1977 NBA draft

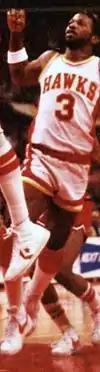
Eddie Johnson was the 49th pick by the Atlanta Hawks.

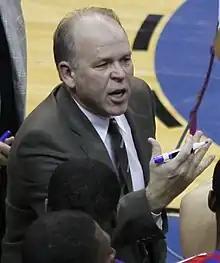
John Kuester was the 53rd pick by the Kansas City Kings.

After seeing a major influx of underclassmen enter the draft the previous year, only thirteen total underclassmen would decide to enter this year's draft, with six of these players later revoking their entries to this draft altogether. The following college basketball players successfully applied for early draft entrance.